Bulla (seal)

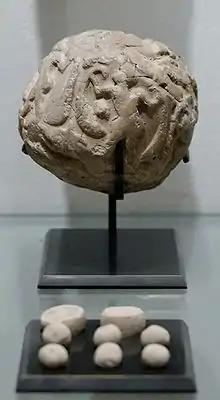
A bulla (or clay envelope) and its contents on display at the Louvre. Uruk period (4000–3100 BC).

A bulla (Medieval Latin for "a round seal", from Classical Latin "bulla", "bubble, blob"; plural bullae) is